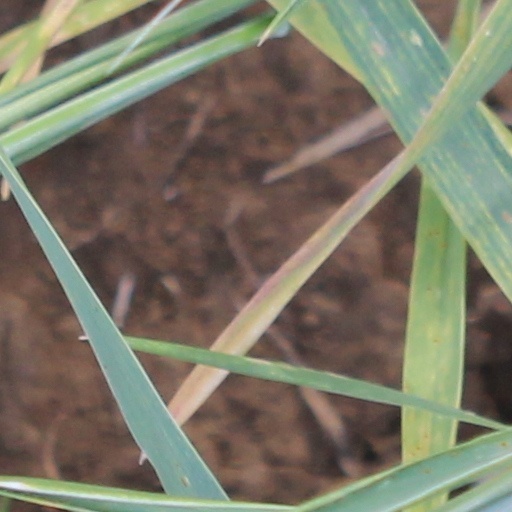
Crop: wheat